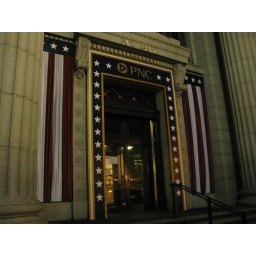
Bunting and stars around the doors of the PNC Bank branch across from the Treasury Dept. and down the street from the White House